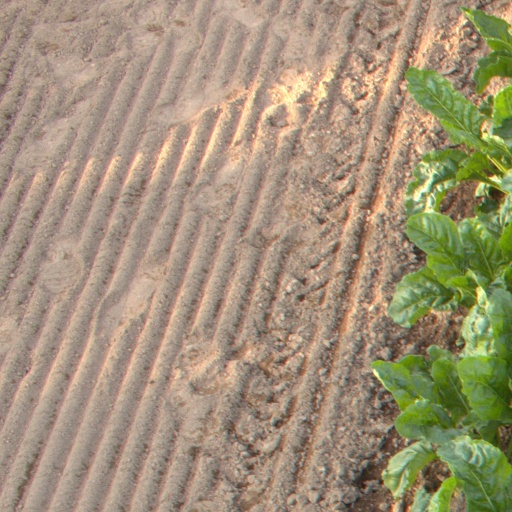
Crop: sugar beet